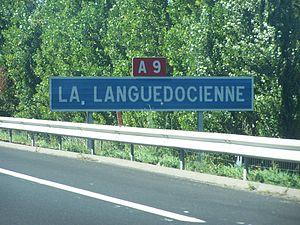
L'autoroute A9 appelée sur sa première partie (d' Orange à Narbonne)
L'autoroute A9, dite La Languedocienne et La Catalane, est une autoroute française qui commence par la bifurcation de l'A7 à Orange en direction de Marseille, ou en direction de Lyon via l'échangeur d'Orange sur la commune d'Orange. Elle se termine à la frontière espagnole, au raccordement avec l'autoroute espagnole AP-7, sur la commune du Perthus, dans les Pyrénées-Orientales. Elle fait partie des routes européennes E15 et E80.